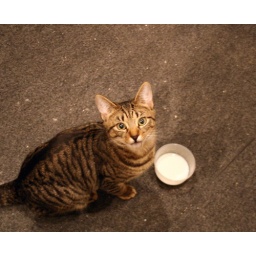
Comes over every so often. Very affectionate. Slowly turning me from non-cat person into possible cat person.